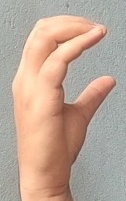
ASL sign: C